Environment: real
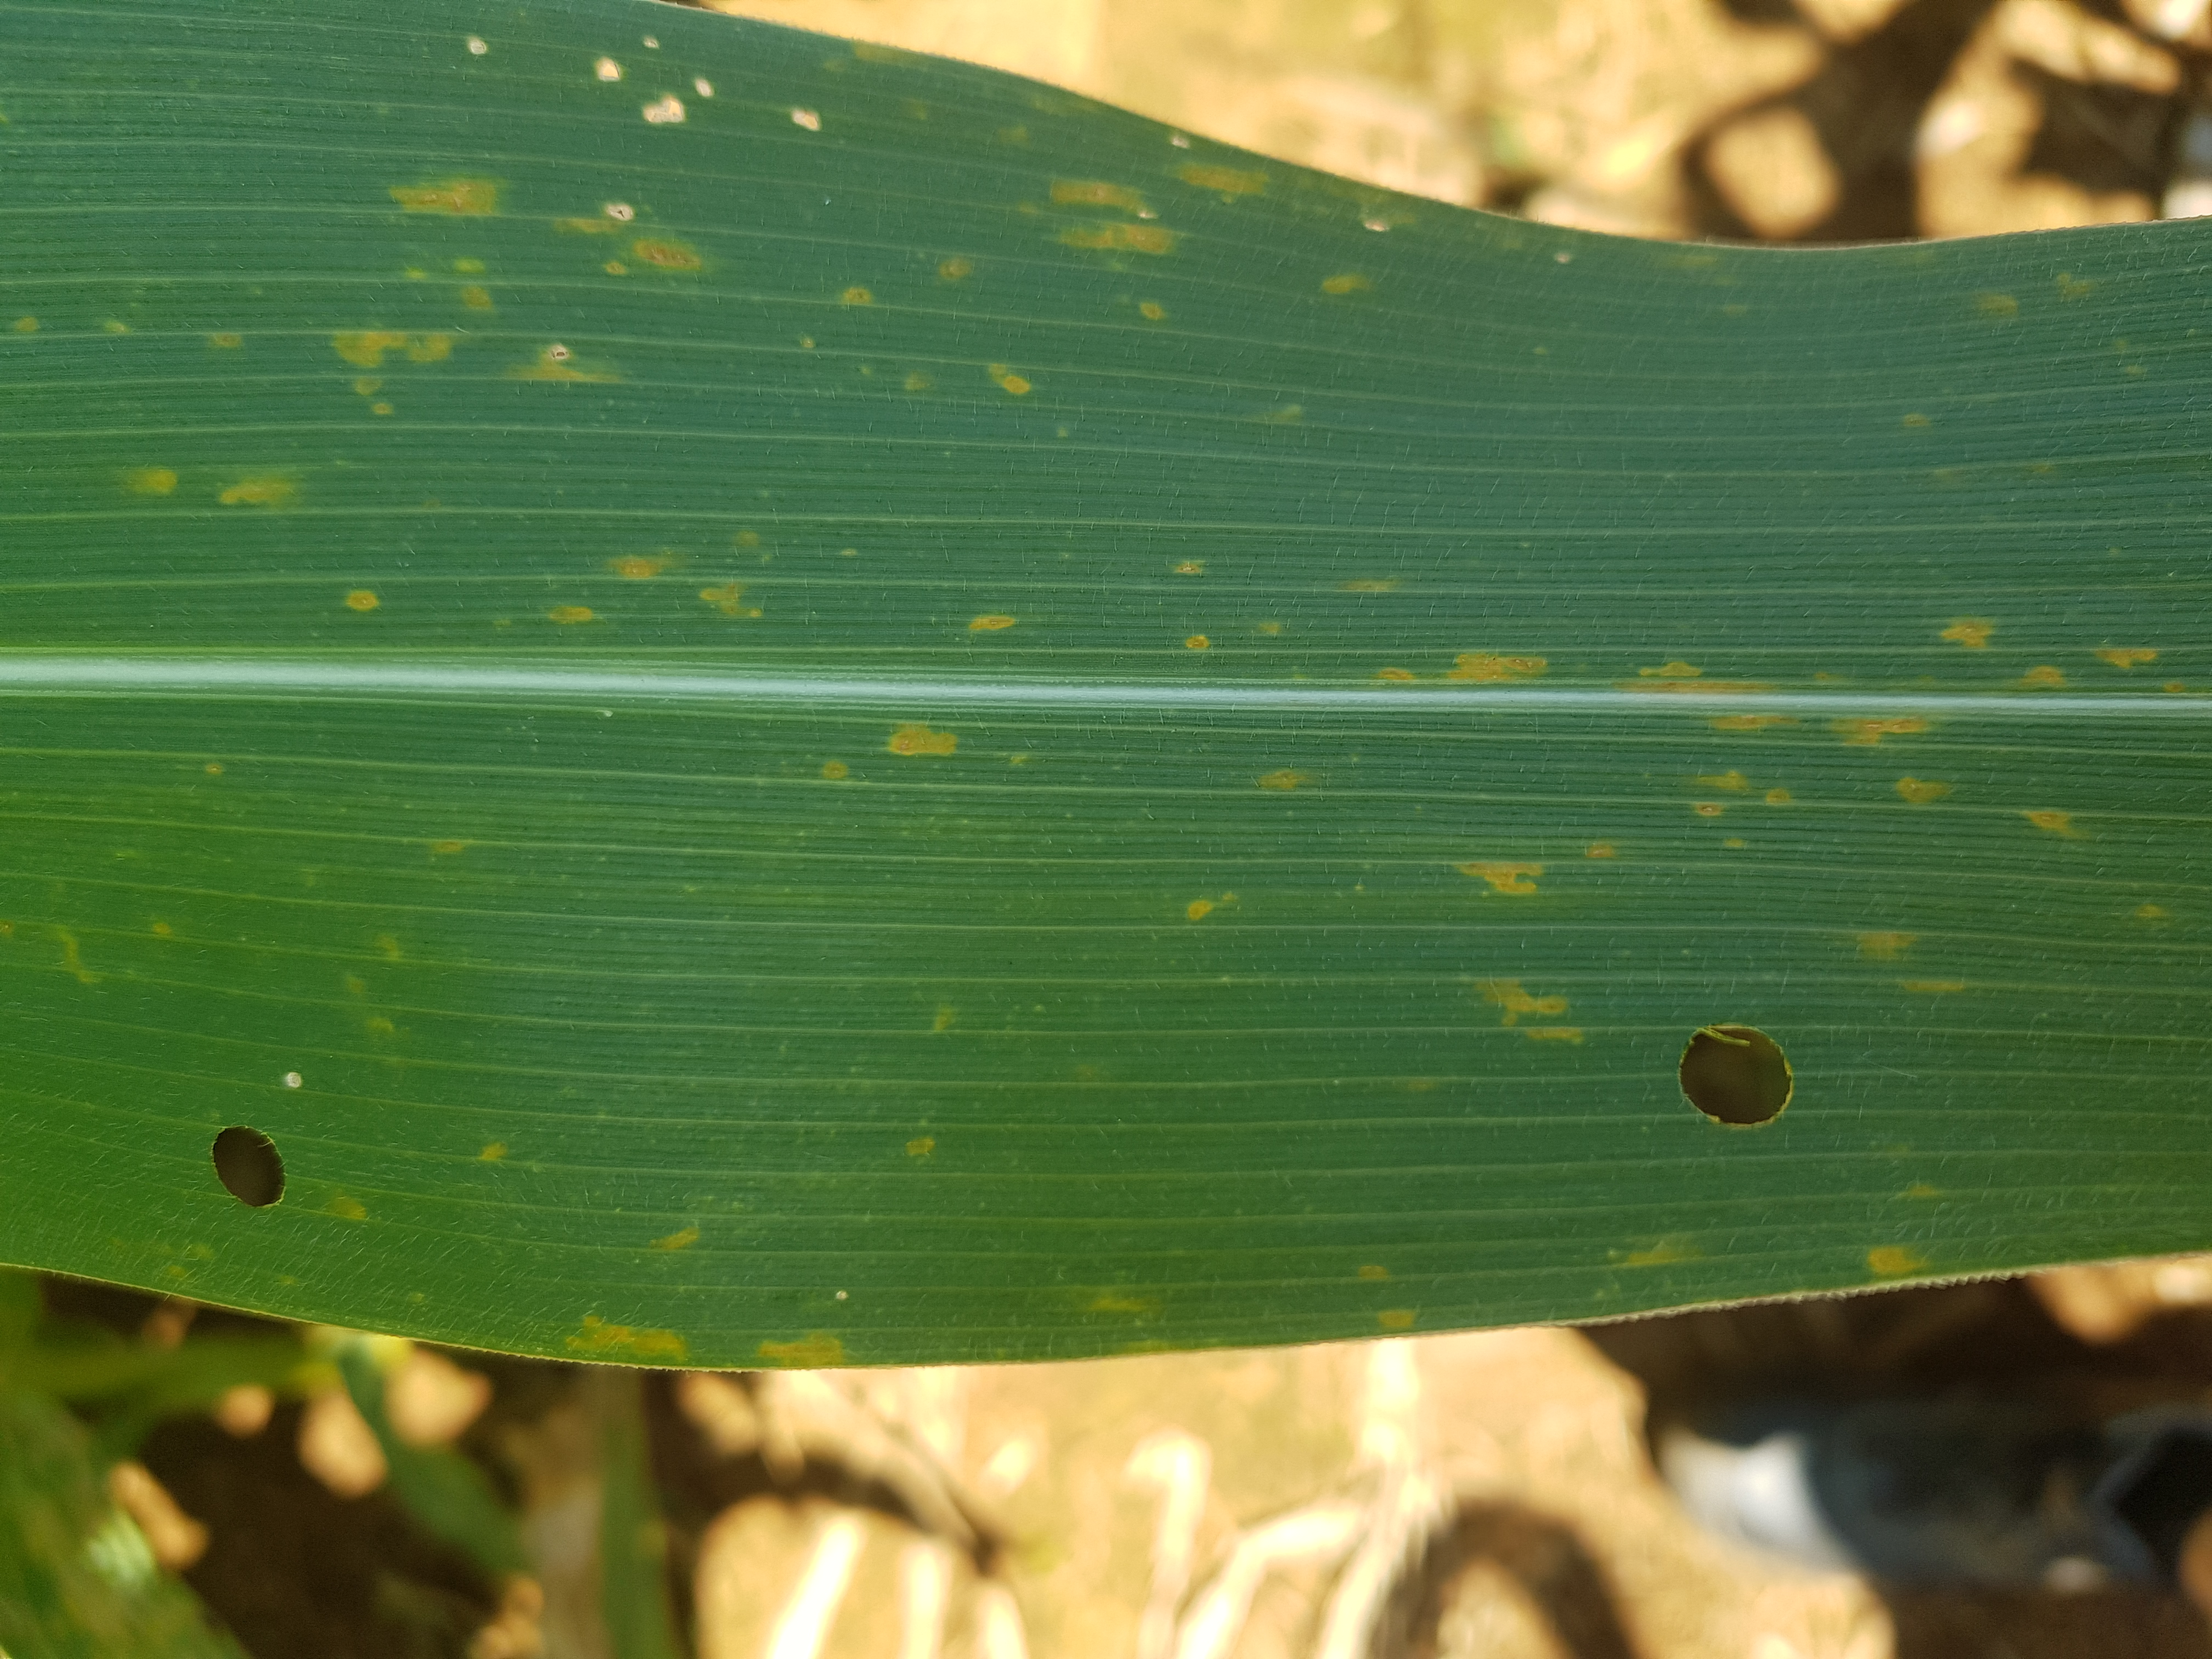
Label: gray_leaf_spot